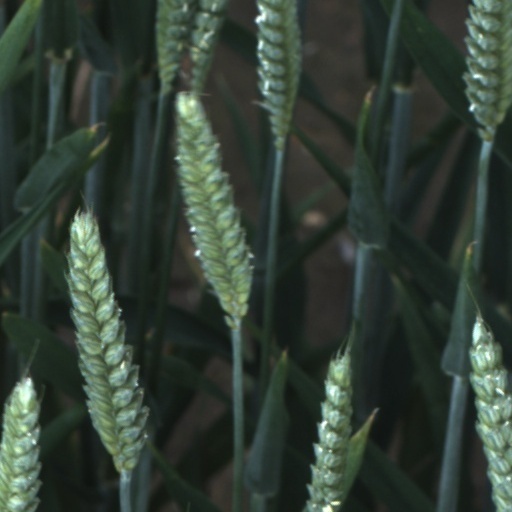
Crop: wheat